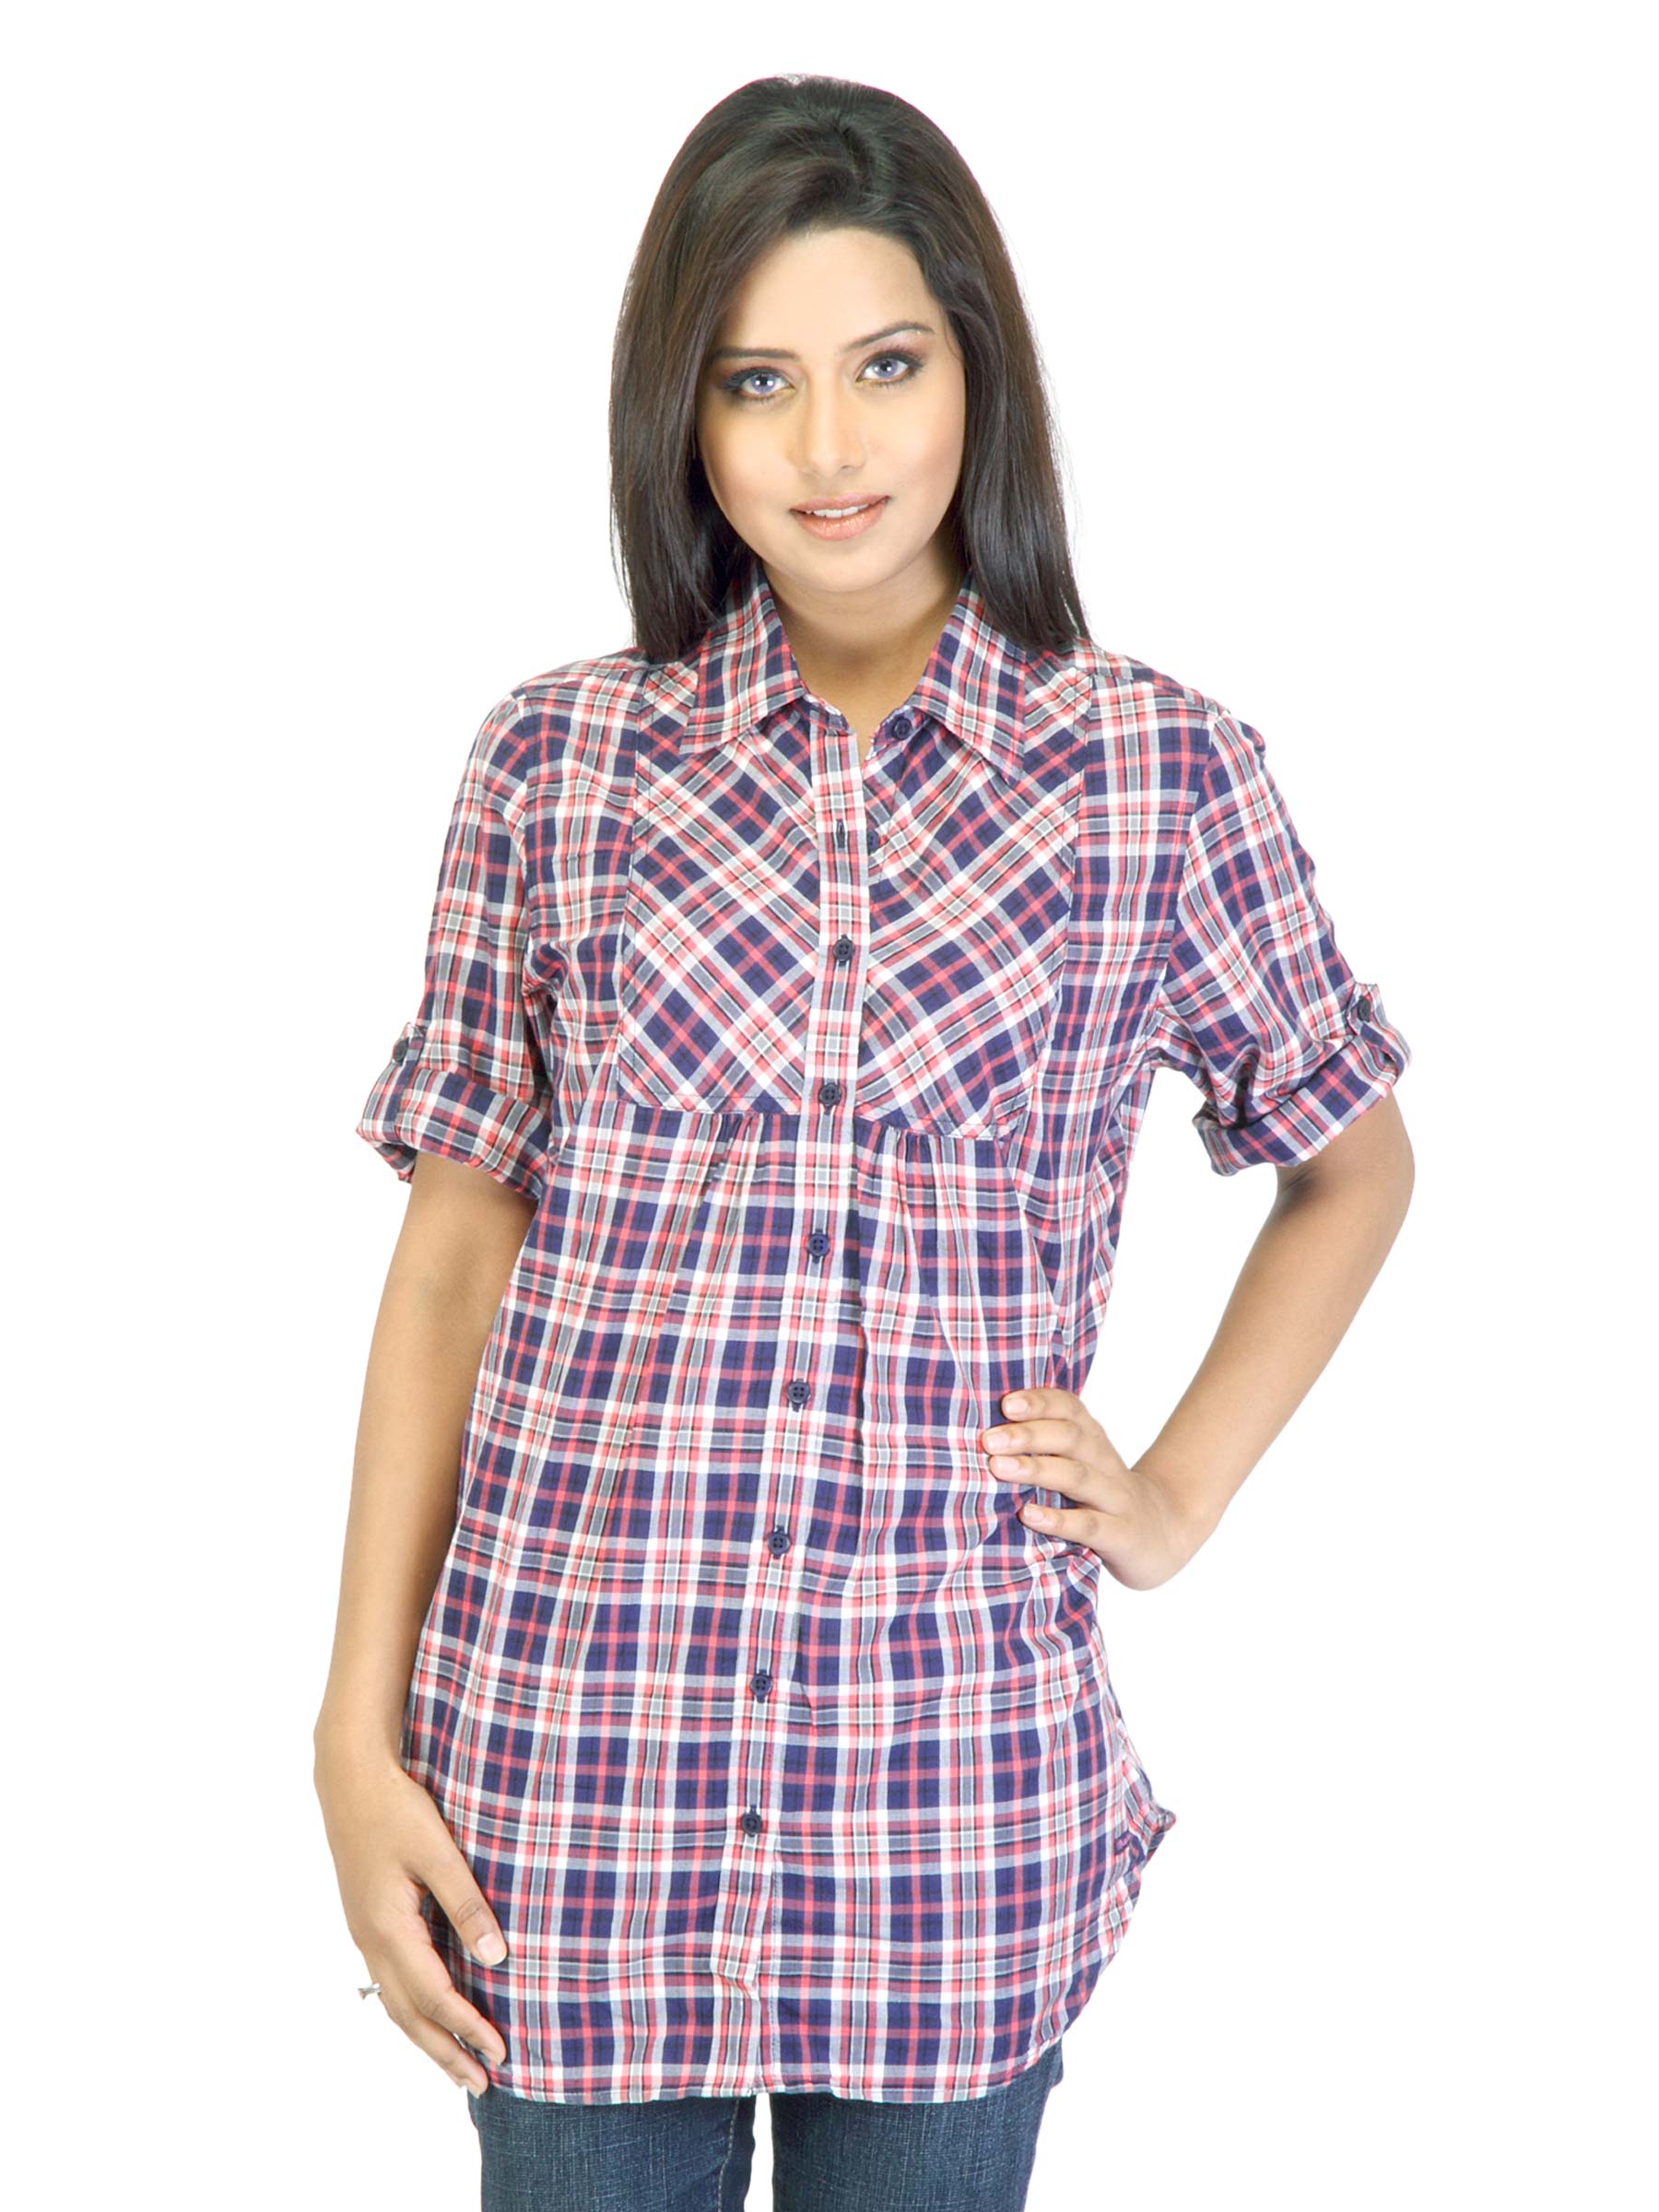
Wrangler Women Salena Navy Blue Check Shirt
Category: Apparel / Topwear / Shirts
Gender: Women
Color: Navy Blue
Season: Summer 2012
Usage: Casual